History of the Philippines

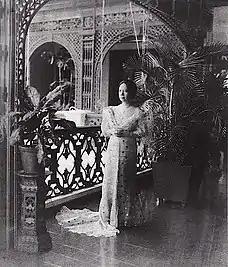
Philippine First Lady Aurora Quezon

Philippine politics during the American territorial era was dominated by the Nacionalista Party, which was founded in 1907. Although the party's platform called for "immediate independence", their policy toward the Americans was highly accommodating. Within the political establishment, the call for independence was spearheaded by Manuel L. Quezon, who served continuously as Senate president from 1916 until 1935.